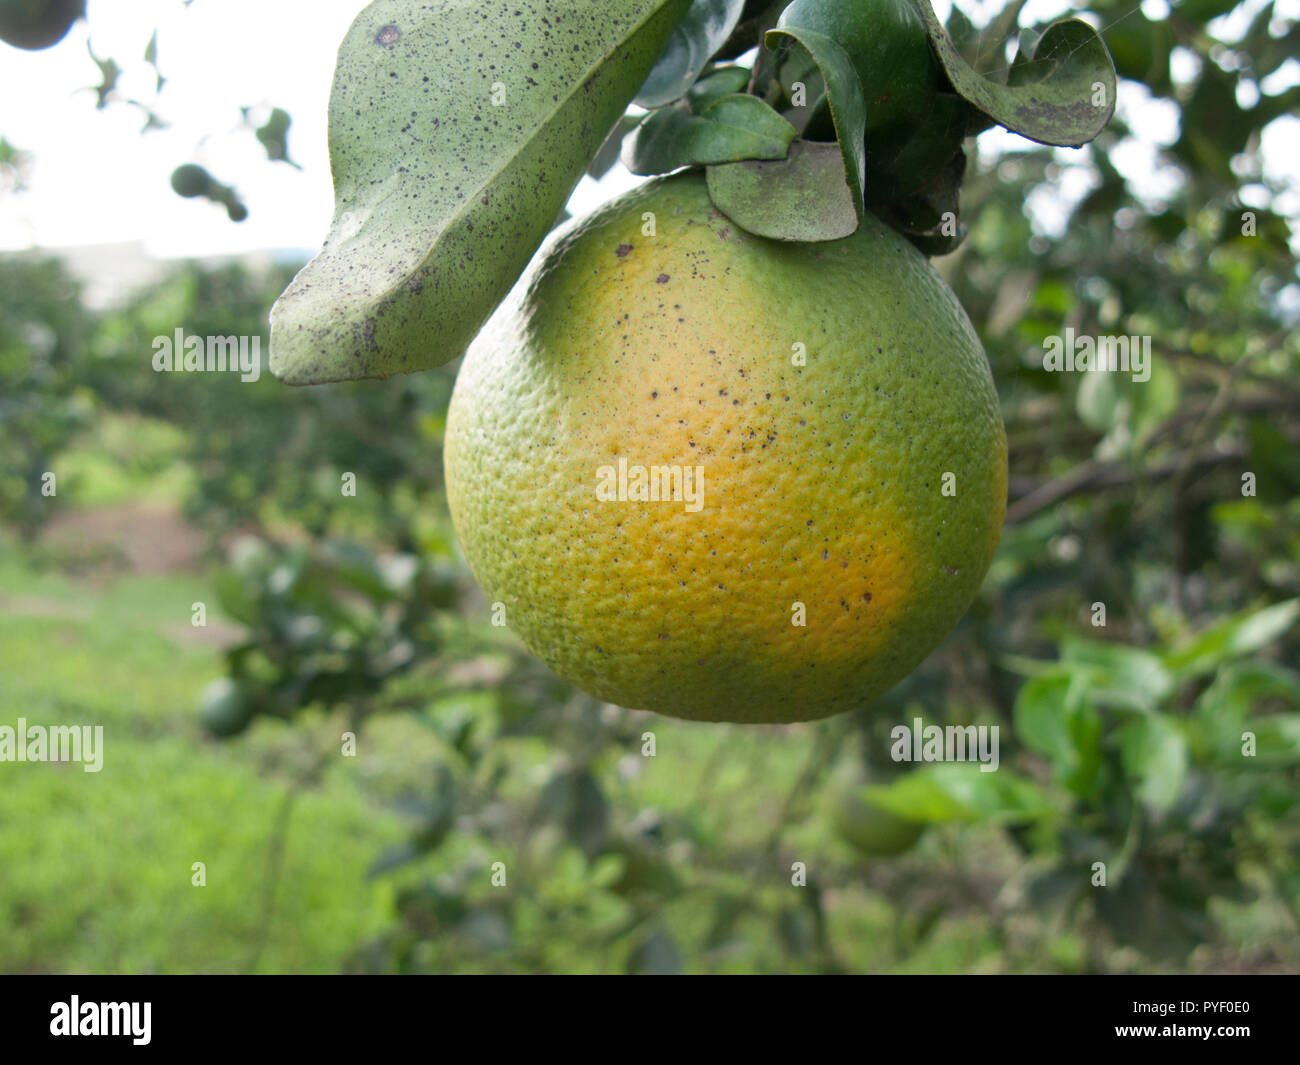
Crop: unknown
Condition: citrus_greening_disease